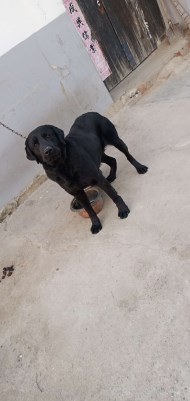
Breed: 3580-n000122-Labrador_retriever